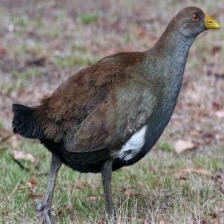
Species: TASMANIAN HEN
Scientific name: TRIBONYX MORTIERII
ImageNet parent category: european_gallinule